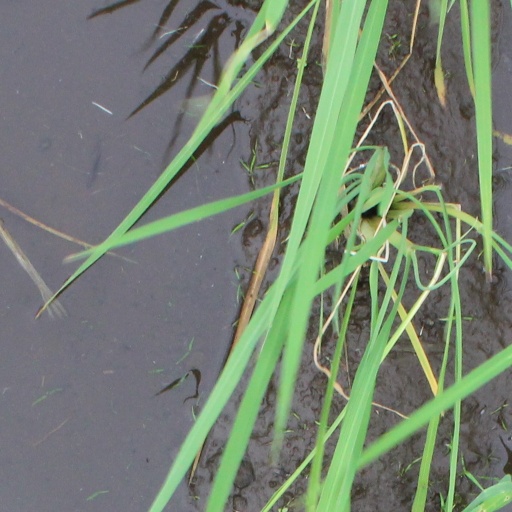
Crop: rice